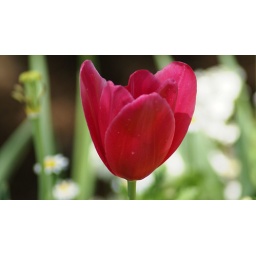
sharp pink flower in profile